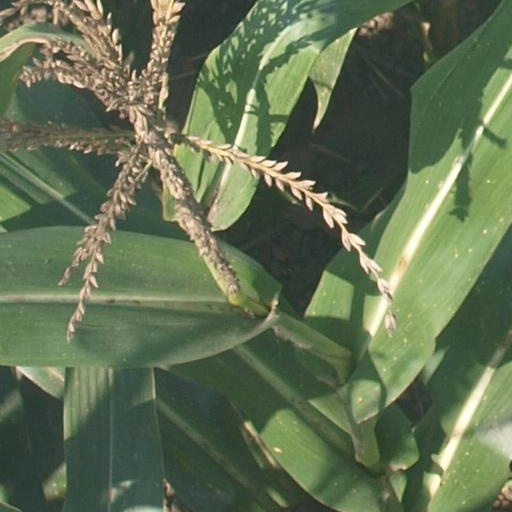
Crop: maize; corn